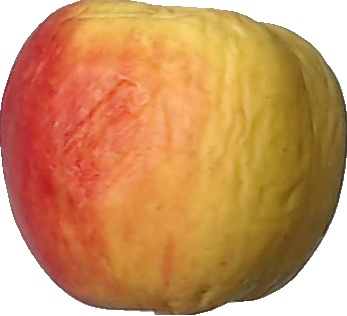
Label: apple_red_yellow_1